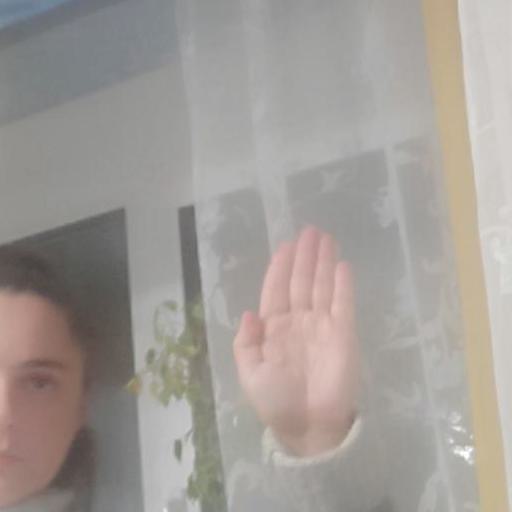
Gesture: stop